Architects of the National Park Service

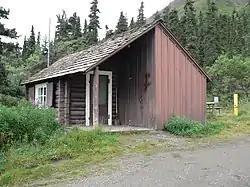
Upper Toklat River Cabin No. 24, built in 1931 to a standard design of the NPS Branch of Plans and Designs

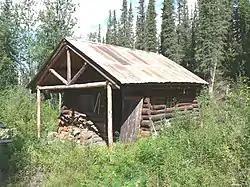
Lower Toklat River Ranger Cabin No. 18, in a National Park Service style originated at Yellowstone

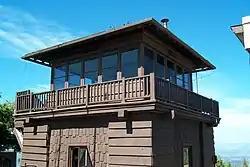
Crane Flat Fire Lookout, Yosemite, built in 1931, a two-story structure with a lower storage level and an upper observation level, with an overhanging roof, designed by the National Park Service's Landscape Division to blend with surroundings.

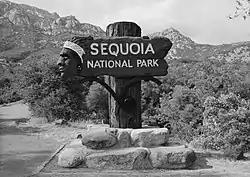
Ash Mountain Entrance Sign

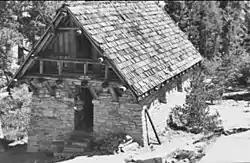
Pear Lake Ski Hut

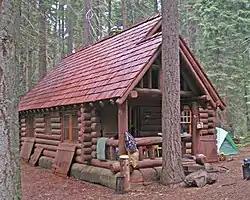
Redwood Meadow Ranger Station

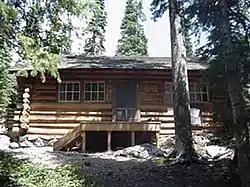
Fern Lake Patrol Cabin

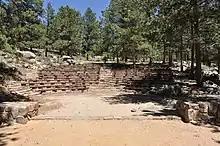
Moraine Park Amphitheater

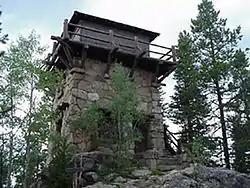
Shadow Mountain Lookout

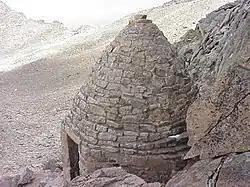
Agnes Vaille Shelter

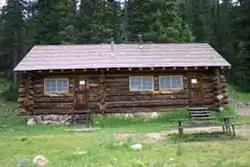
Willow Park Patrol Cabin

Nowhere in Rocky Mountain National Park is the theme of NPS Rustic Architecture exemplified better than in the Utility Area Historic District.